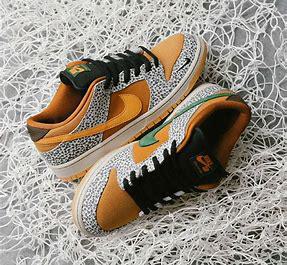
Brand: Nike
Model: 1